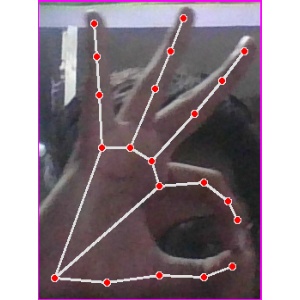
अक्षर: ण